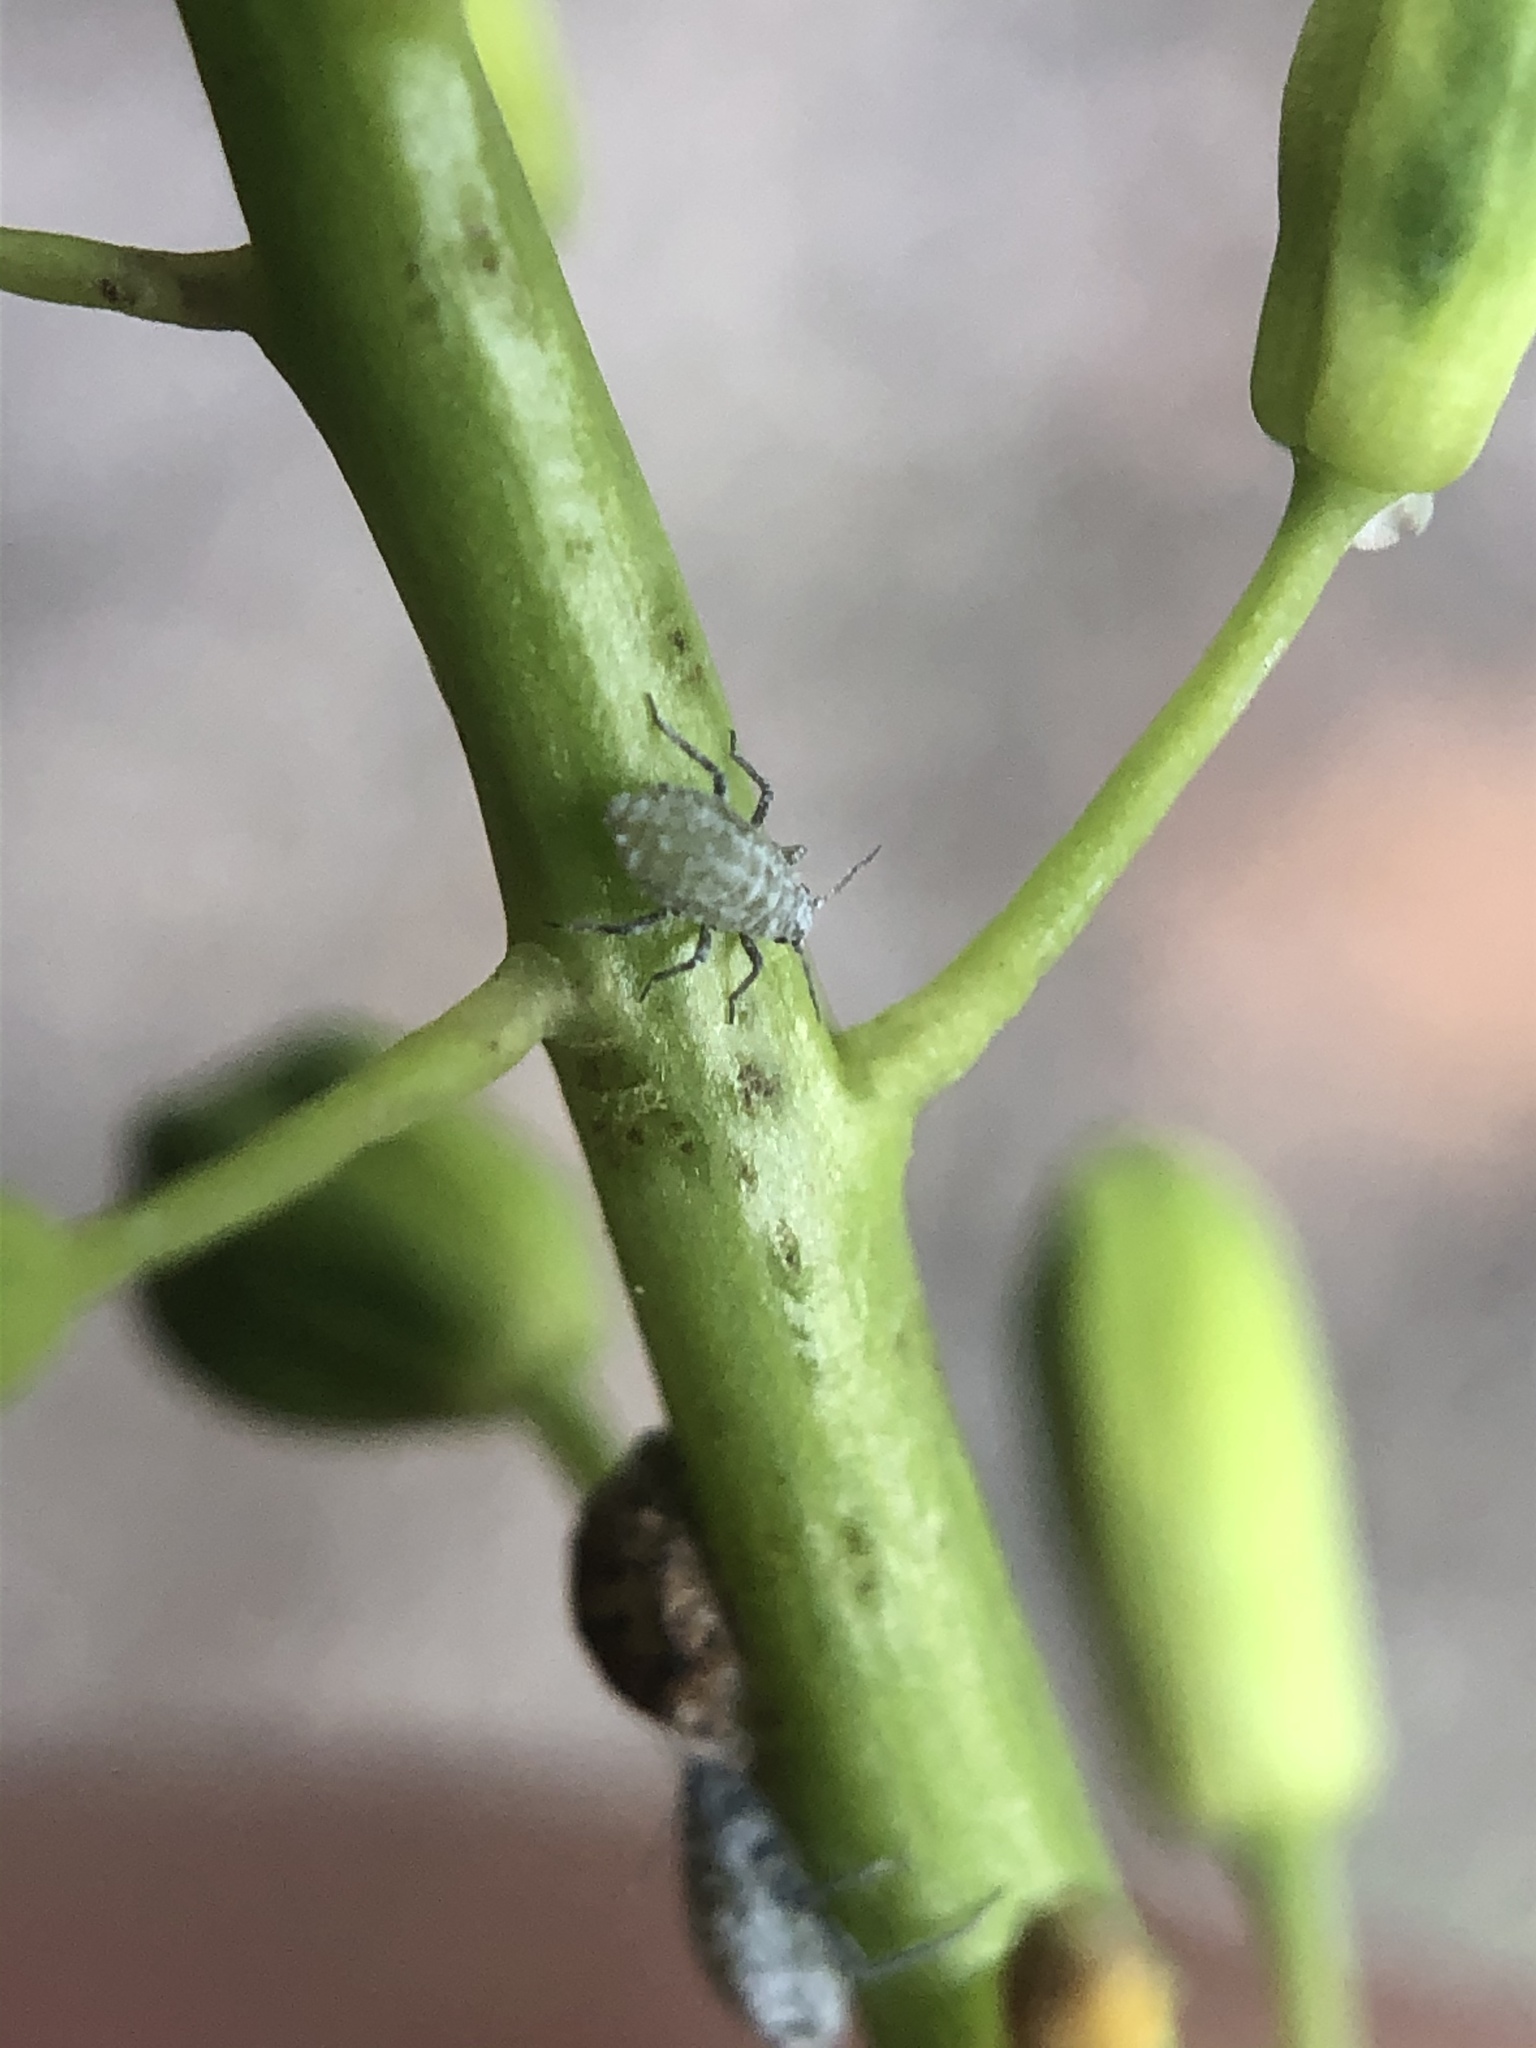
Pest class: cabbage_aphid